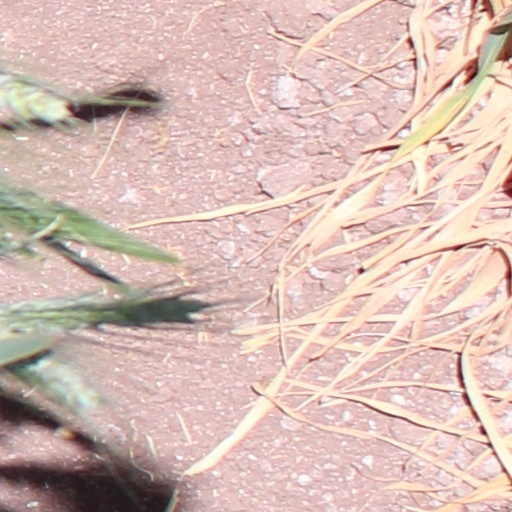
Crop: wheat